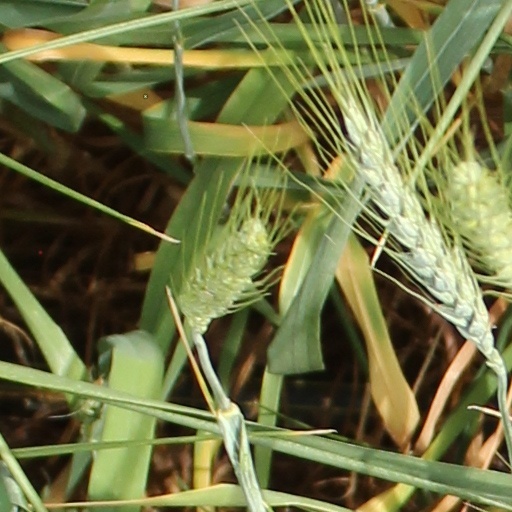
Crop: wheat